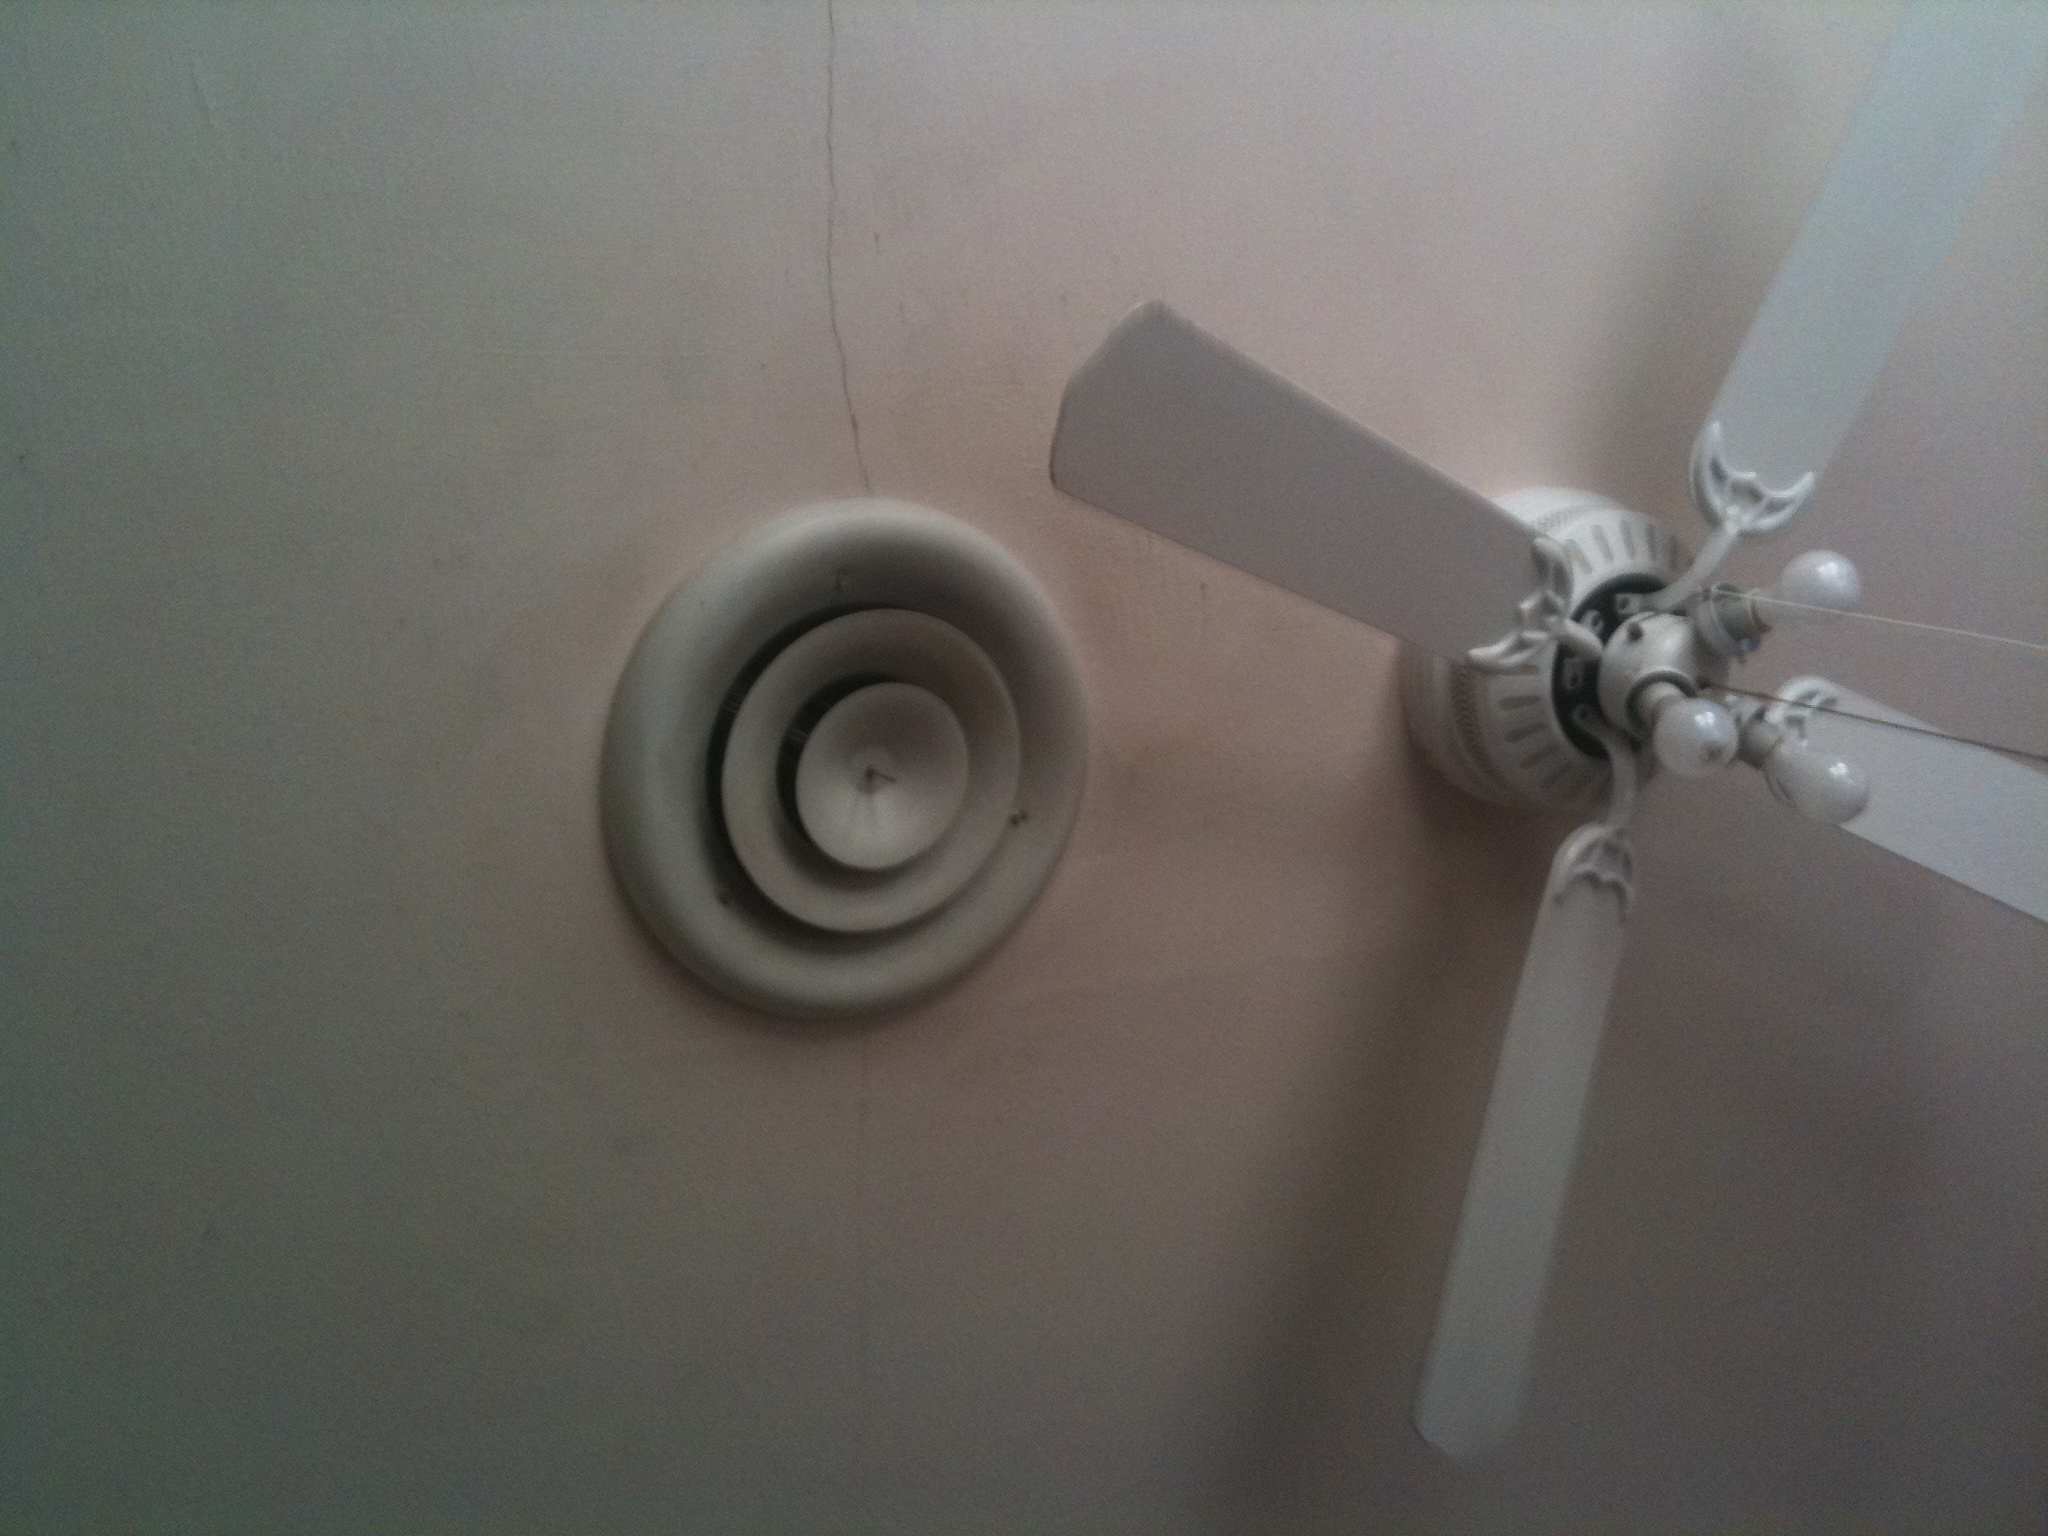Question: What color is the ceiling fan?
Answer: white